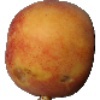
Label: Peach 1